Trekkie

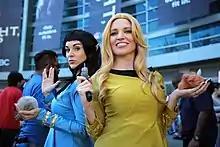
Two female cosplayers, at WonderCon 2017

Patrick Stewart objected when an interviewer described Trekkies as "weird", calling it a "silly thing to say". He added, "How many do you know personally? You couldn't be more wrong." (According to Stewart, however, the actors dislike being called Trekkies and are careful to distinguish between themselves and the Trekkie audience.)